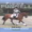
Label: horse